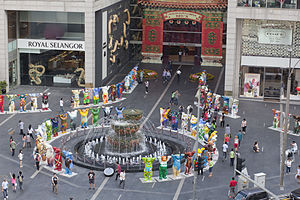
United Buddy Bears
United Buddy Bears er en verdensomspændende kunstudstilling, som har vist 'de forenede bjørnevenner' for millioner af mennesker på fem kontinenter.